Beer in Milwaukee

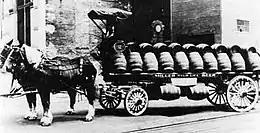
A brewery wagon for Miller brewery, Milwaukee, 1888. The wagon was manufactured by the Charles Abresch Company

The city of Milwaukee in the U.S. state of Wisconsin has been associated with beer throughout its history. This heritage can be found in its Major League Baseball team, the Milwaukee Brewers, and on beer brands such as Old Milwaukee and Milwaukee's Best. The city's major brewers have included Miller, Pabst, and Schlitz. MillerCoors, the city's largest brewery, produces 10 million barrels of beer a year.